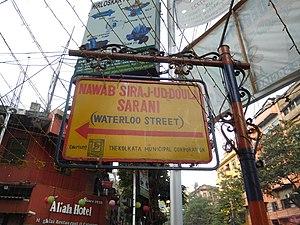
La rue de Waterloo est une voie de circulation publique au nom de la ville de Waterloo, dans le Brabant wallon, en Belgique. L’odonyme peut se référer également à la bataille qui eut lieu à Waterloo en 1815.